South German Buffer State

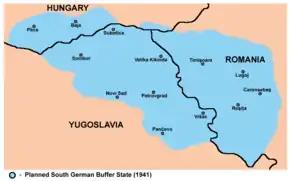
Planned territory for the South German Buffer State

The South German Buffer State (German: "Prinz-Eugen-Gau, Reichsgau Banat, Donauprotektorat, Schwabenland, Donaudeutschland, Autonomes Siebenbürgen") was a proposed country whose creation was planned by Danube Swabians in 1941. The state was supposed to include parts of Yugoslavia, Romania, and Hungary, namely the regions of Banat, Bačka, and Baranya. According to data from 1910 Germans would make up only 25% of the population of this state, while the rest of the population would be made up of Hungarians, Romanians, and Serbs.